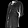
Label: Shirt